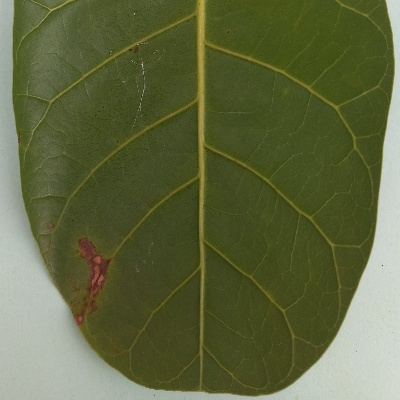
Crop: Cashew
Condition: anthracnose